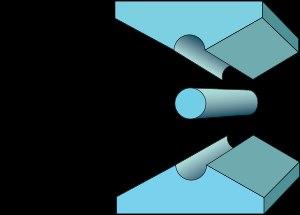
Un appareil d'appui de pont est un élément de l’ouvrage placé entre le tablier et les appuis, dont le rôle est de transmettre les actions verticales dues à la charge permanente et aux charges d'exploitation, routières ou ferroviaires, et de permettre des mouvements de rotation ou de translation.